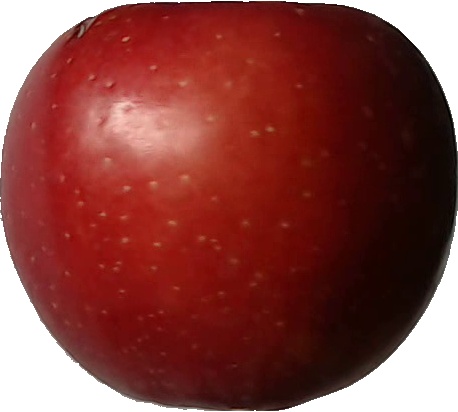
Label: apple_braeburn_1